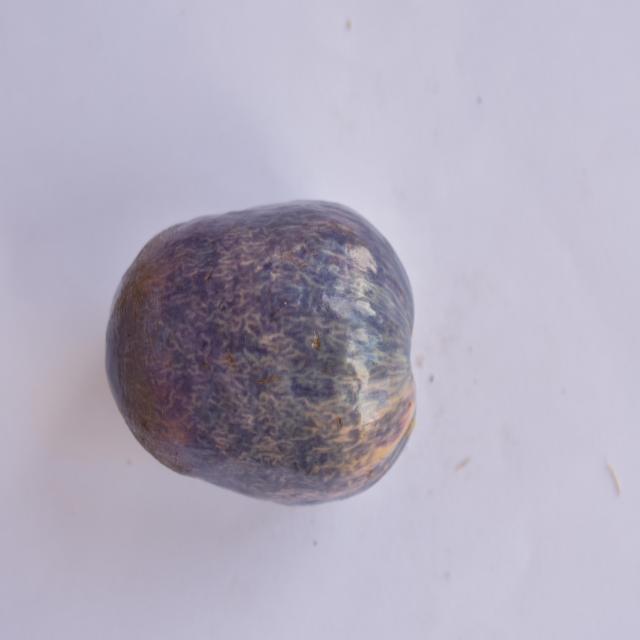
Plum grade: unaffected